List of sesame seed dishes

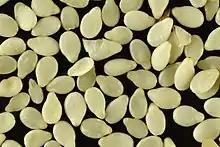
A magnified view of sesame seeds

This is a list of notable sesame seed dishes and foods, which are prepared using sesame seed as a main ingredient. Sesame seed is a common ingredient in various cuisines, and is used whole in cooking for its rich, nutty flavor. It is also a potent allergen.